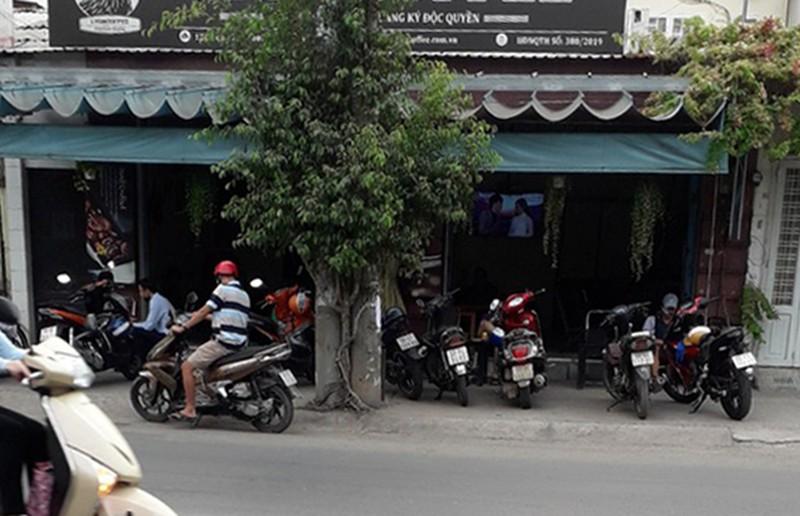
những chiếc xe máy đang được dựng ở trên vỉa hè